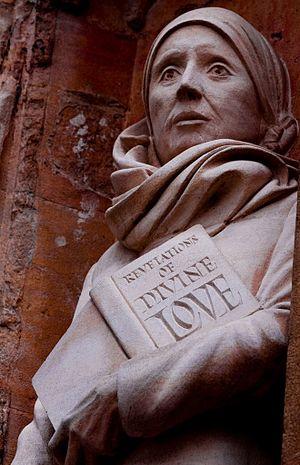
La bienheureuse Julienne de Norwich, née aux environs de 1342 et décédée en 1416, est une religieuse mystique anglaise ayant vécu comme recluse aux XIVᵉ et XVᵉ siècles. Elle est liturgiquement commémorée le 13 mai pour l'Église catholique et le 8 mai pour l'Église anglicane.
Cette liste concerne des saints reconnus comme tels par l'Église catholique qui ont vécu au XVᵉ siècle.